Zoudenbalch

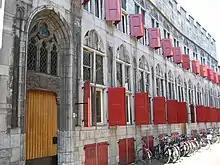
The gothic palace of the Zoudenbalch family in the Donkerstraat in Utrecht. The palace was built between 1467 and 1468 on the site of the former home of the family.

Following the death of Prince-Bishop Rudolf van Diepholt in 1455, the Burgundian dynasty once again set out to place a client bishop on the vacant see of Utrecht. Philip the Good, Duke of Burgundy, therefore put his bastard son, David of Burgundy, forward as candidate with the support of the papacy. As was their right however, the Chapters of Utrecht in their turn once again elected an own candidate, Gijsbrecht van Brederode, as Prince-Bishop. The simmering party feud between the anti-Burgundian and largely aristocratic "Lichtenbergers" and the pro-Burgundian "Lokhorsten" broke out again with renewed intensity and civil war loomed. Philip the Good was not prepared to tolerate any resistance to his expansionist dynastic policy and promptly invaded the Sticht, laying siege to Utrecht. Under threat of violence Bishop-Elect Gijsbrecht van Brederode was forced to renounce his rights to the see and David of Burgundy was enthroned in the Dom of Utrecht.